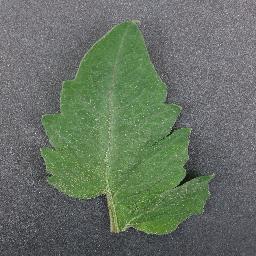
Label: Tomato___healthy